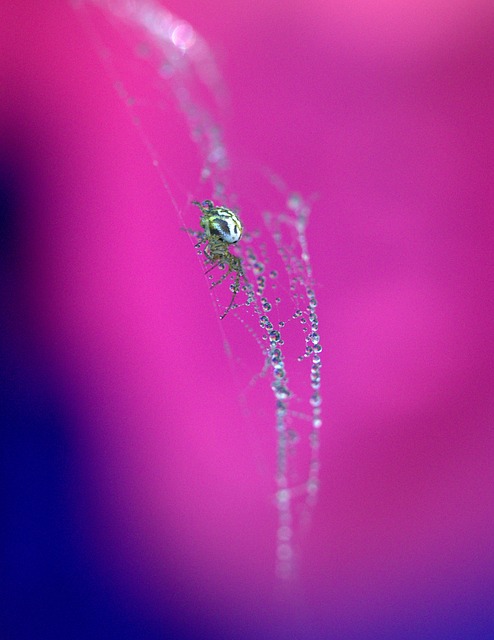
Label: spider